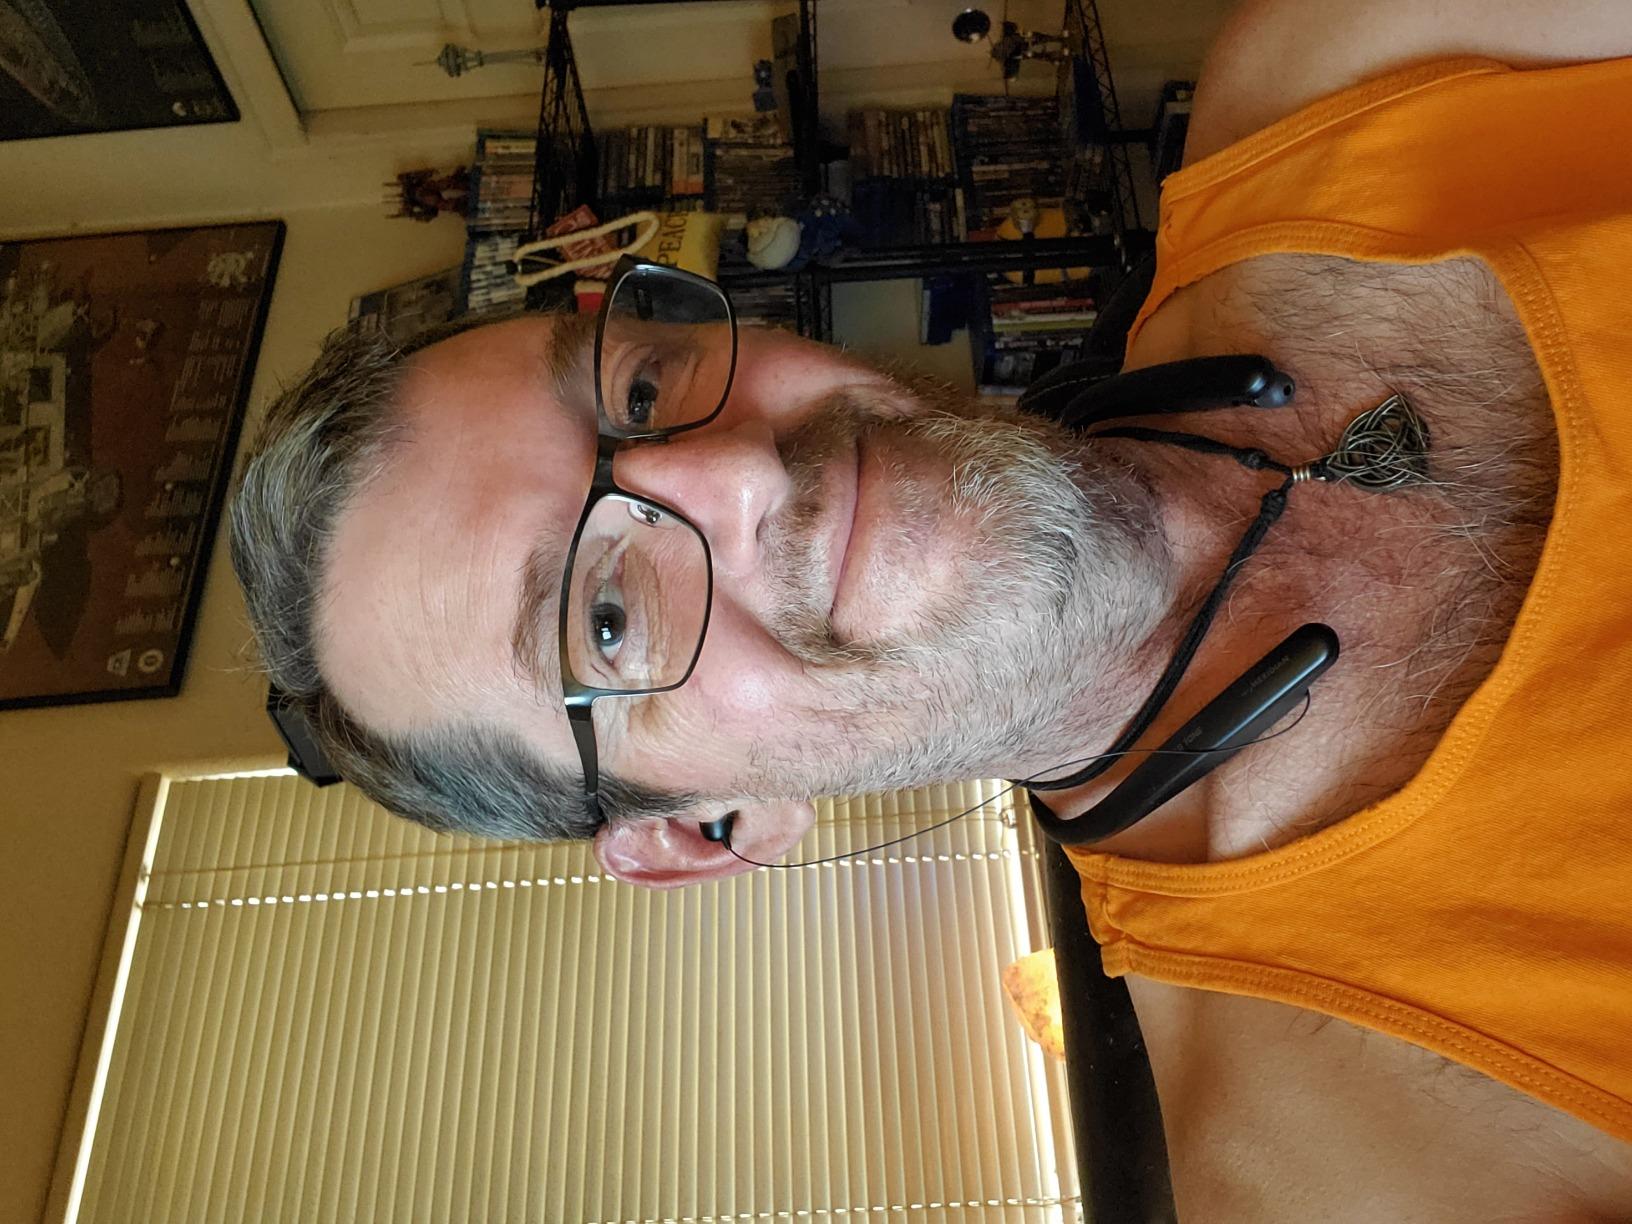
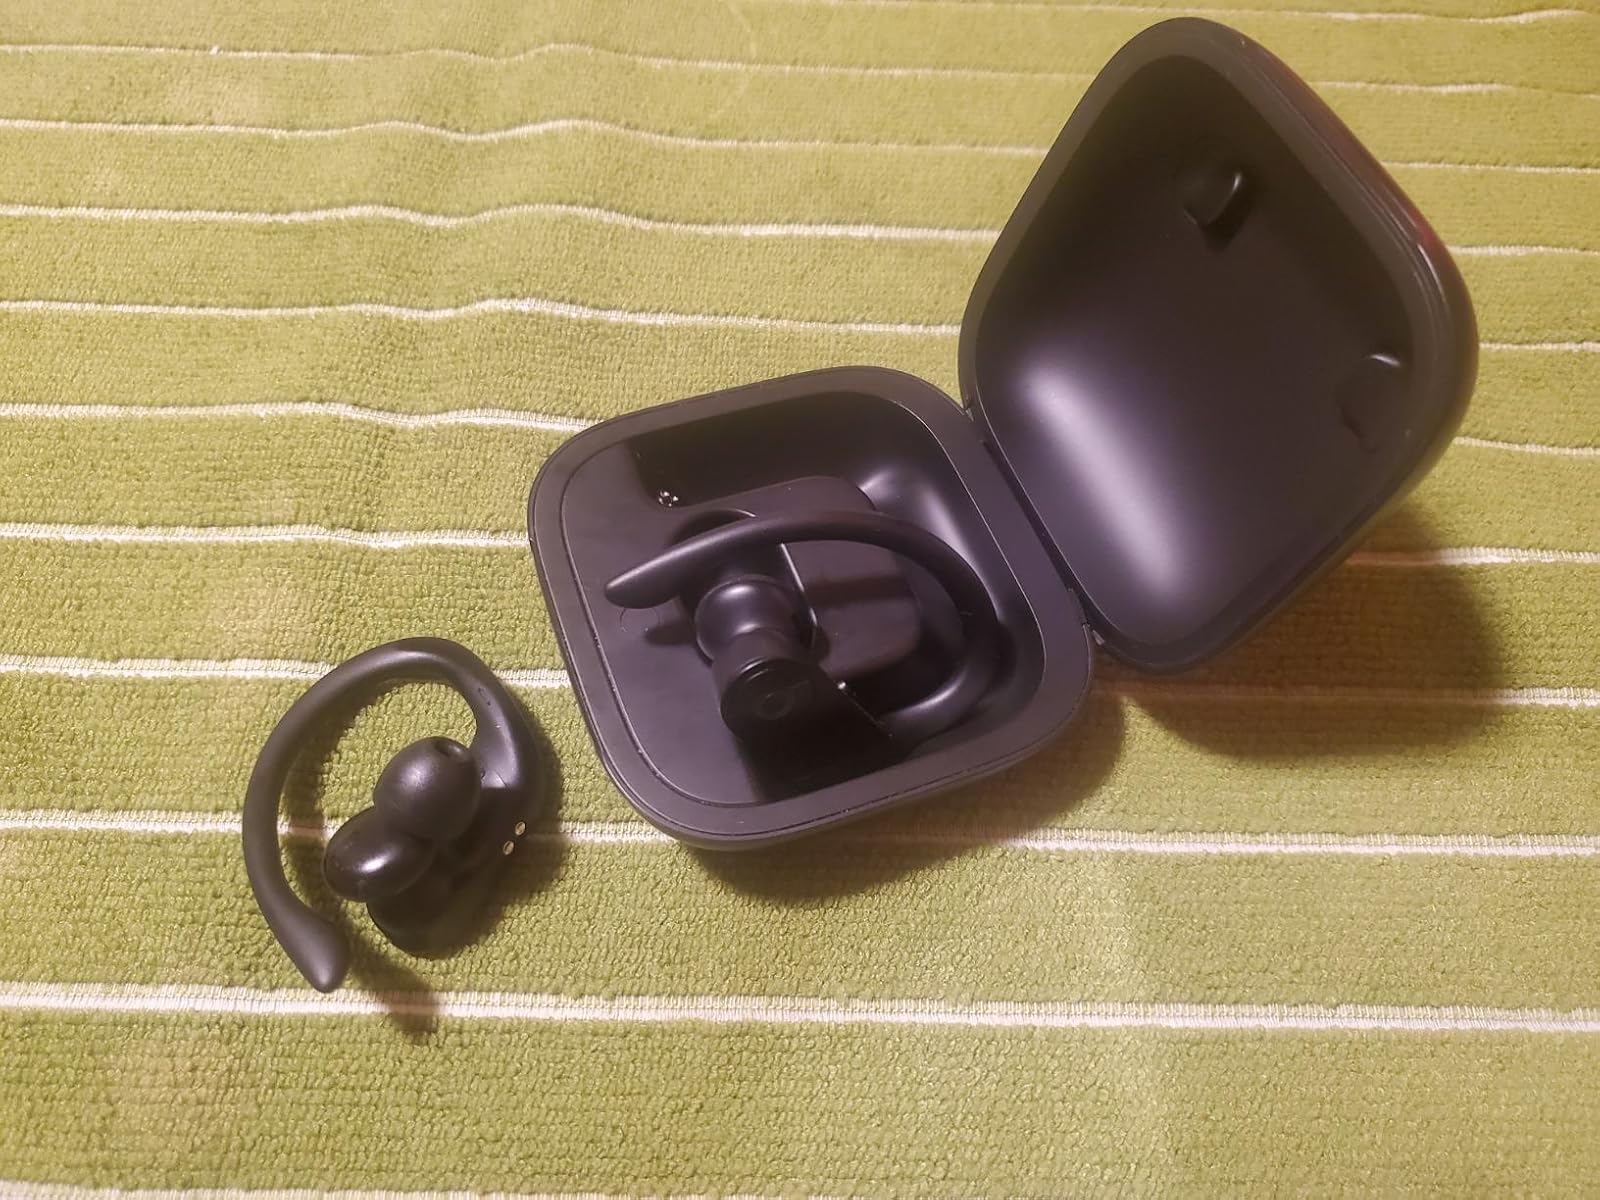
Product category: earbuds
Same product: no